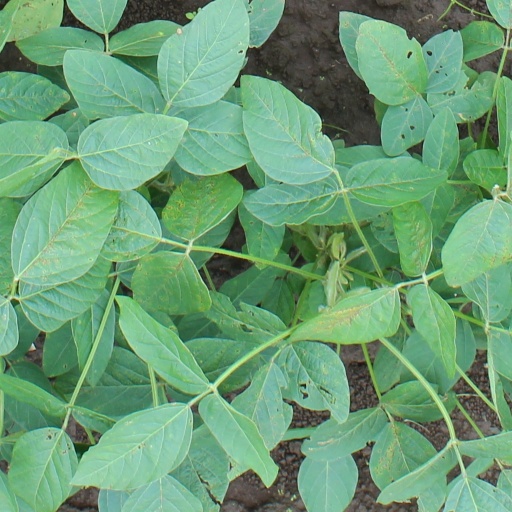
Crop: soybean